Andrzej Kusionowicz Grodyński

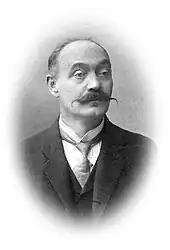
Andrzej Grodyński circa 1912

After graduating as a doctor of law in 1891, Grodyński joined the law office of Jan Michejda, where in March 1893 he transferred to the judicial profession. This career progression followed the birth of his son, Bogusław Jan Sylwester, on 19 August 1892, but on 28 April 1894 tragedy struck in Grodyński's personal life when he lost his first wife Anna (Vesnicky Polášek by adoption) who at only thirty years of age died from tuberculosis. [Bogusław, their only child, was commissioned during WWI as an officer in the Second Cavalry Brigade of the Polish Legions, but following the Battle of Rarańcza he was imprisoned near Synowódzku (now in Ukraine). He managed to escape in 1918 but died in Kobierzyn chapel hospital in Kraków on 14 July 1922.]